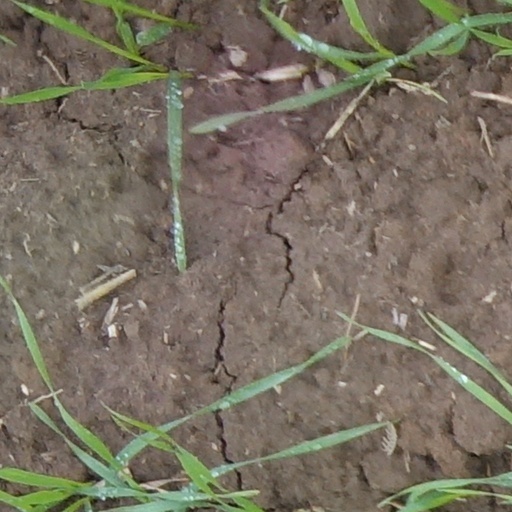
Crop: wheat